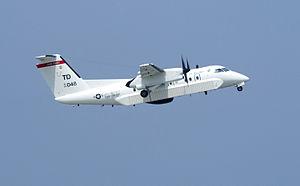
Cet article liste les aéronefs des forces armées des États-Unis. Les prototypes sont généralement préfixés par un « X » et sans nom, tandis que les modèles de pré-série sont généralement précédés d'un « Y ».
Le Bombardier E-9A Widget est un avion de surveillance militaire américain volant sous les couleurs de l'US Air Force et construit à partir du Dash 8.
Ceci est la liste des aéronefs qui sont utilisés en 2013 dans les forces armées des États-Unis. La liste est d’abord découpée en fonction des branches de l’armée américaine puis en fonction du type d’appareil. Plusieurs interventions sur l'article n'ont pas tenu compte de la date.